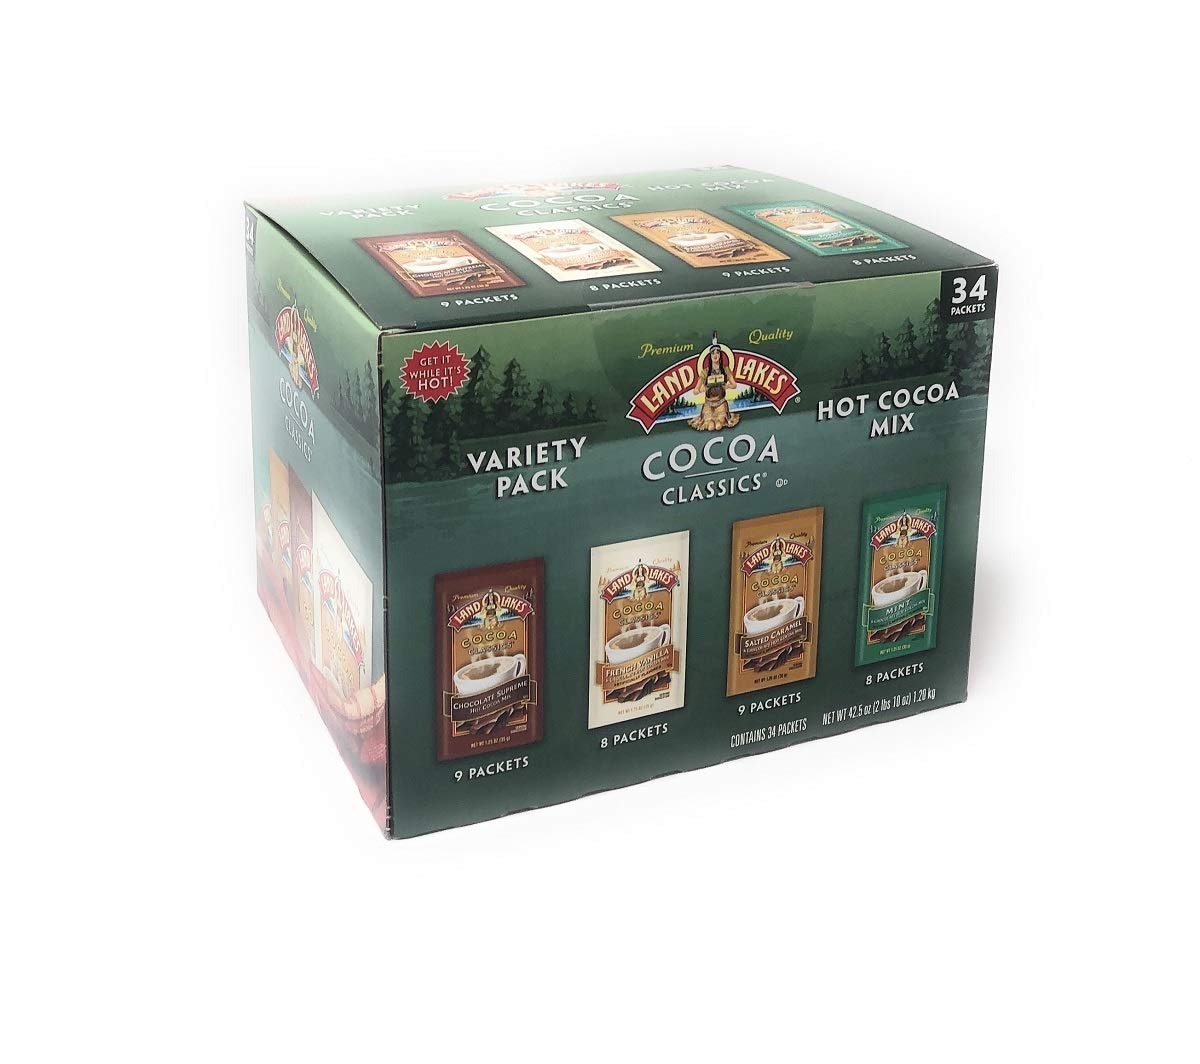
Item Name: Land O Lakes Classics Instant Premium Hot Cocoa Assortment Box, 34 packets
Bullet Point 1: Premium Hot Cocoa Assortment: Contains 34 packets of instant hot cocoa in a resealable bag.
Bullet Point 2: Mint Flavor: Features a delicious mint chocolate flavor that is perfect for hot cocoa lovers.
Bullet Point 3: Low Caffeine: Each packet contains low caffeine content so you can enjoy the cocoa without the jitters.
Bullet Point 4: Made by Land O Lakes: A trusted brand known for quality ingredients and great taste.
Bullet Point 5: Convenient Sachet Packaging: The resealable bag contains 34 individual sachets so you can enjoy a hot cup whenever you want.
Value: 42.5
Unit: Ounce

Price: 19.58